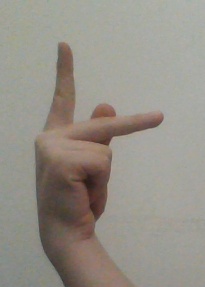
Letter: dha